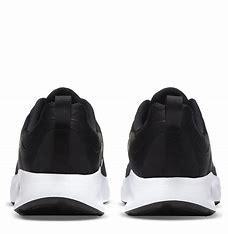
Brand: Nike
Model: Wearallday